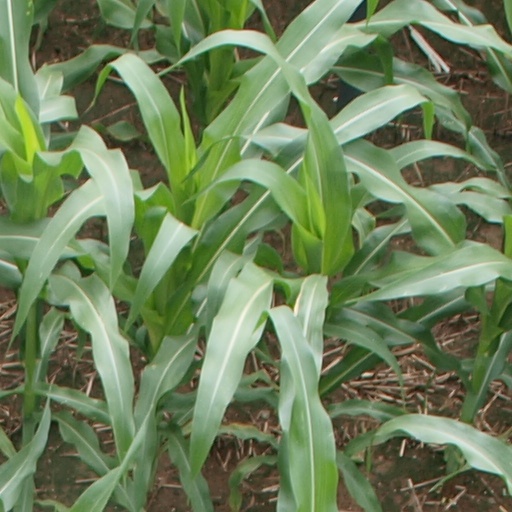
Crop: maize; corn